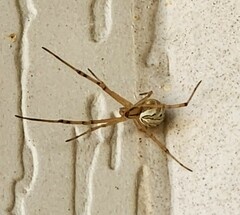
Species: Lactrodectus_hesperus